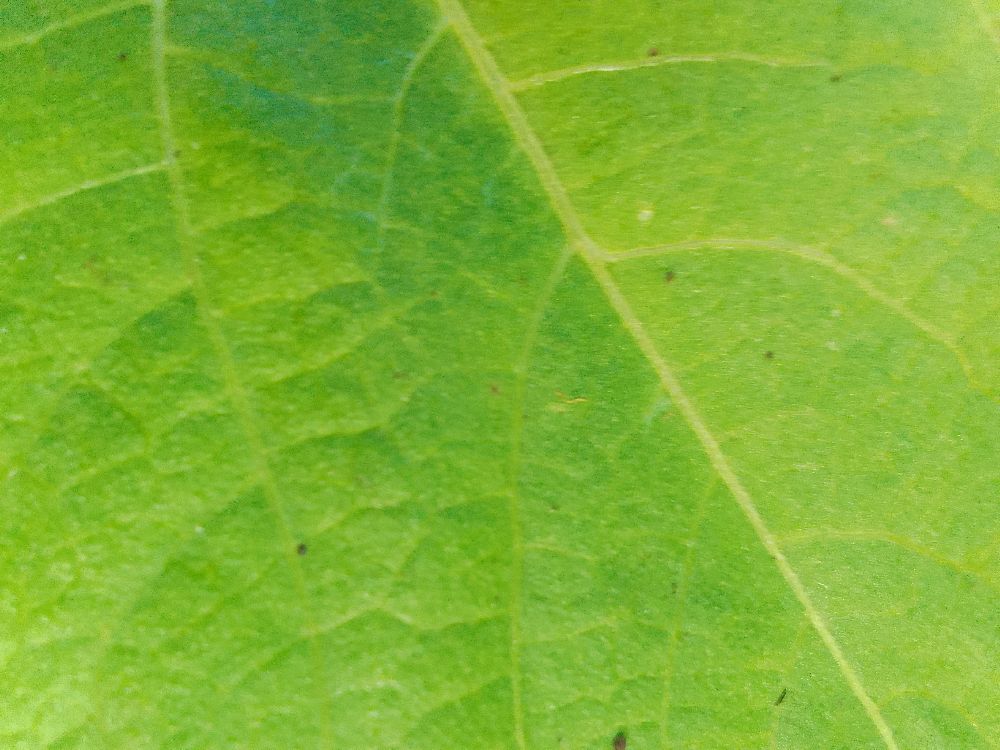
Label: healthy